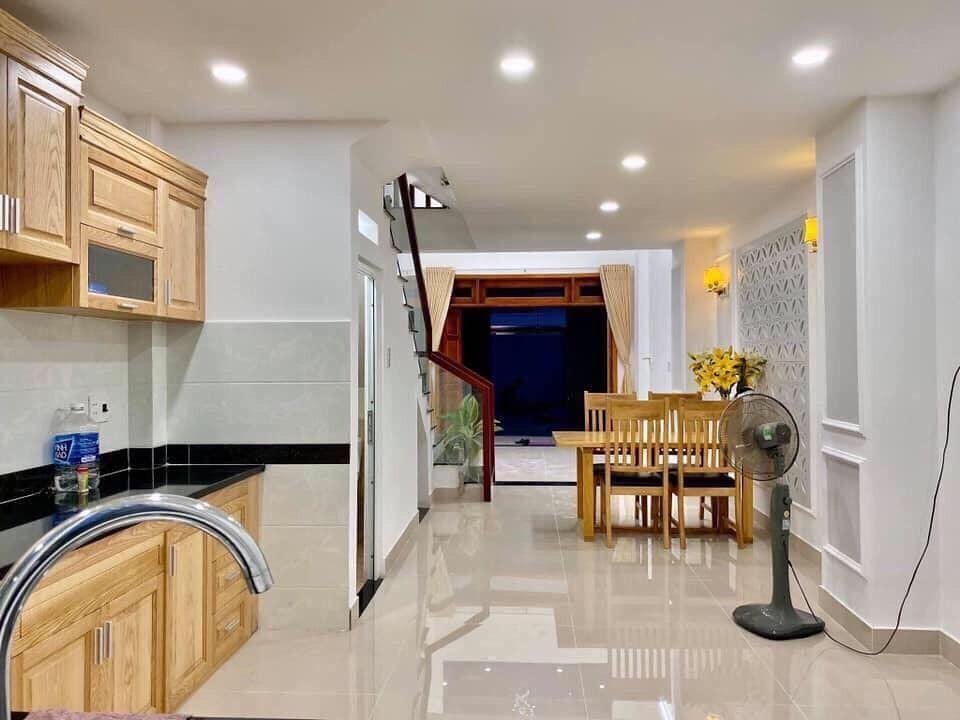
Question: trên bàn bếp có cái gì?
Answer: can nước màu xanh dương